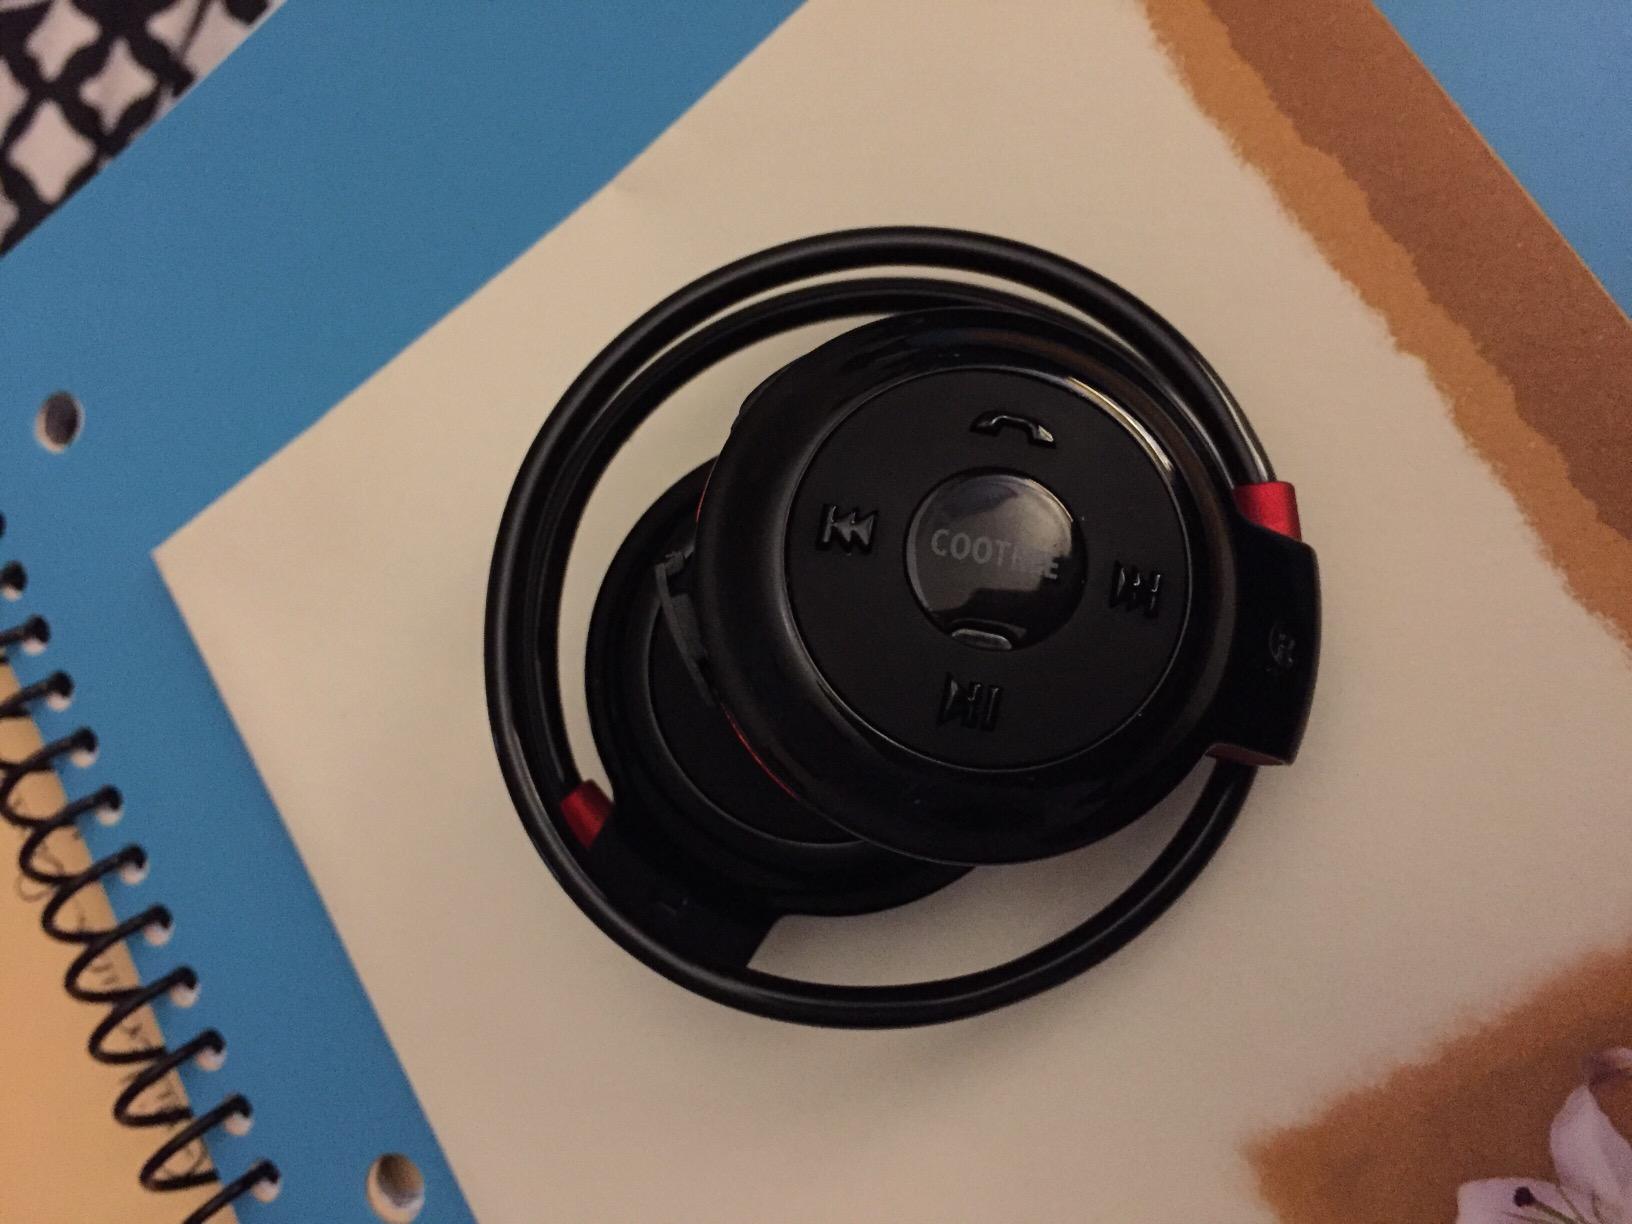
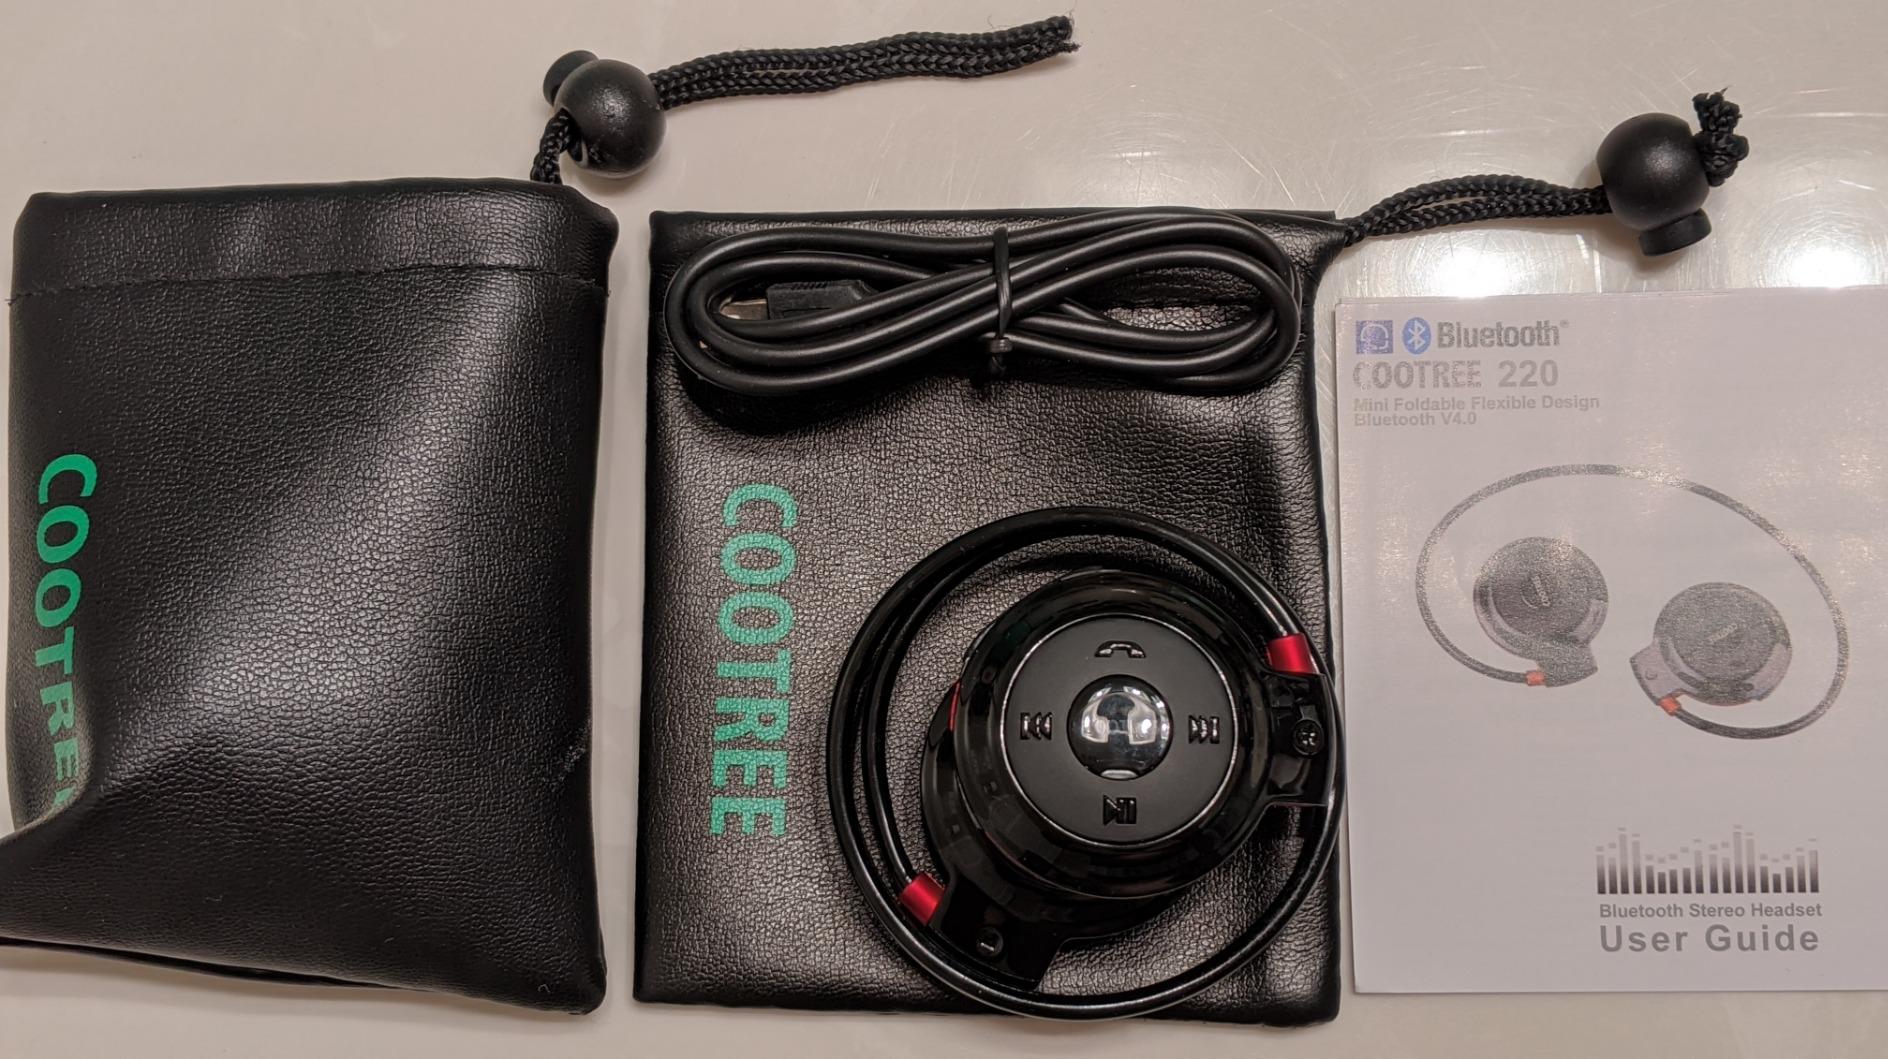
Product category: headphones
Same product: yes